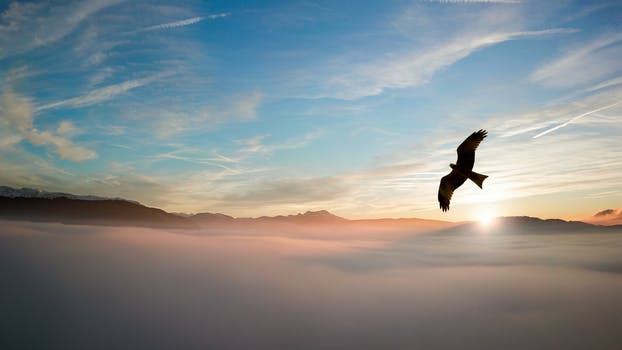
Label: No Watermark